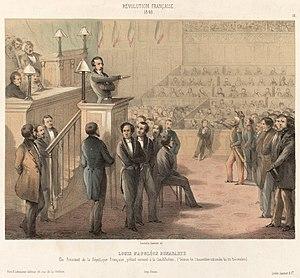
Louis Napoléon Bonaparte élu Président de la République française, prêtant serment à la Constitution.
Charles-Louis-Napoléon Bonaparte, dit Louis-Napoléon Bonaparte, né le 20 avril 1808 à Paris et mort le 9 janvier 1873 à Chislehurst, est un monarque et un homme d'État français. Il est à la fois l'unique président de la Deuxième République, le premier chef d'État français élu au suffrage universel masculin, le 10 décembre 1848, le premier président de la République française, et après la proclamation de l'Empire le 2 décembre 1852, le dernier monarque du pays sous le nom de Napoléon III, empereur des Français.